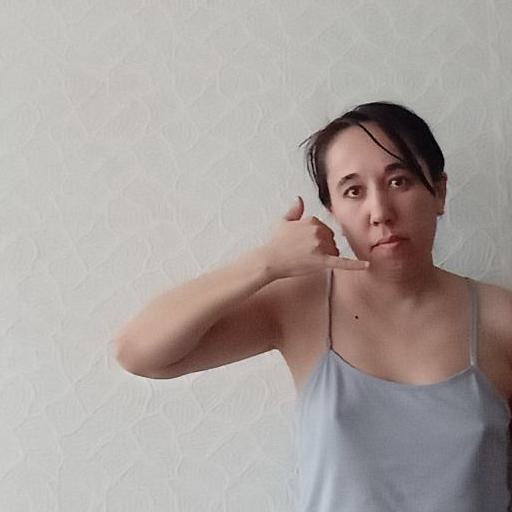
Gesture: call